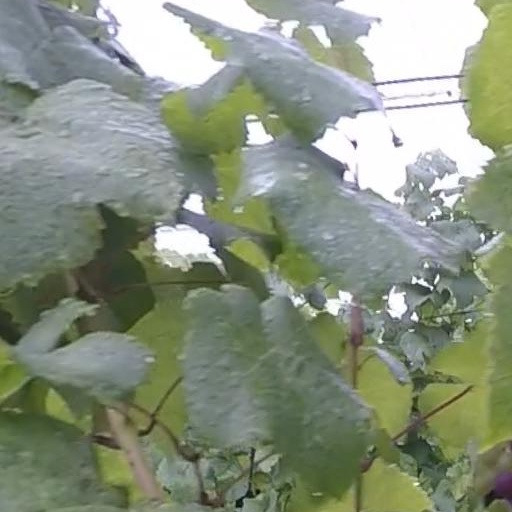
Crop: grape